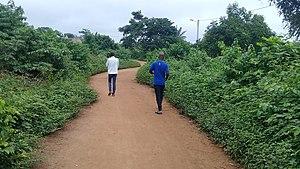
Torossanguéhi est une localité du nord-est de la Côte d'Ivoire
Torossanguéhi est une localité du nord-est de la Côte d'Ivoire et appartenant au département de Bondoukou, Région du Zanzan. La localité de Torossanguéhi est un chef-lieu de commune.